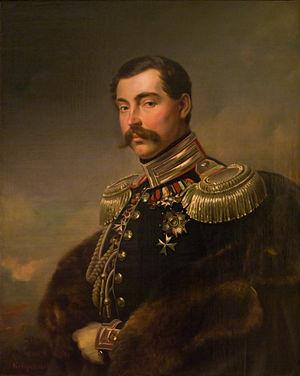
La famille Obolensky-Leperovich est une maison princière originaire de la région de l'Ukraine, en Russie.